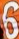
Number: 6